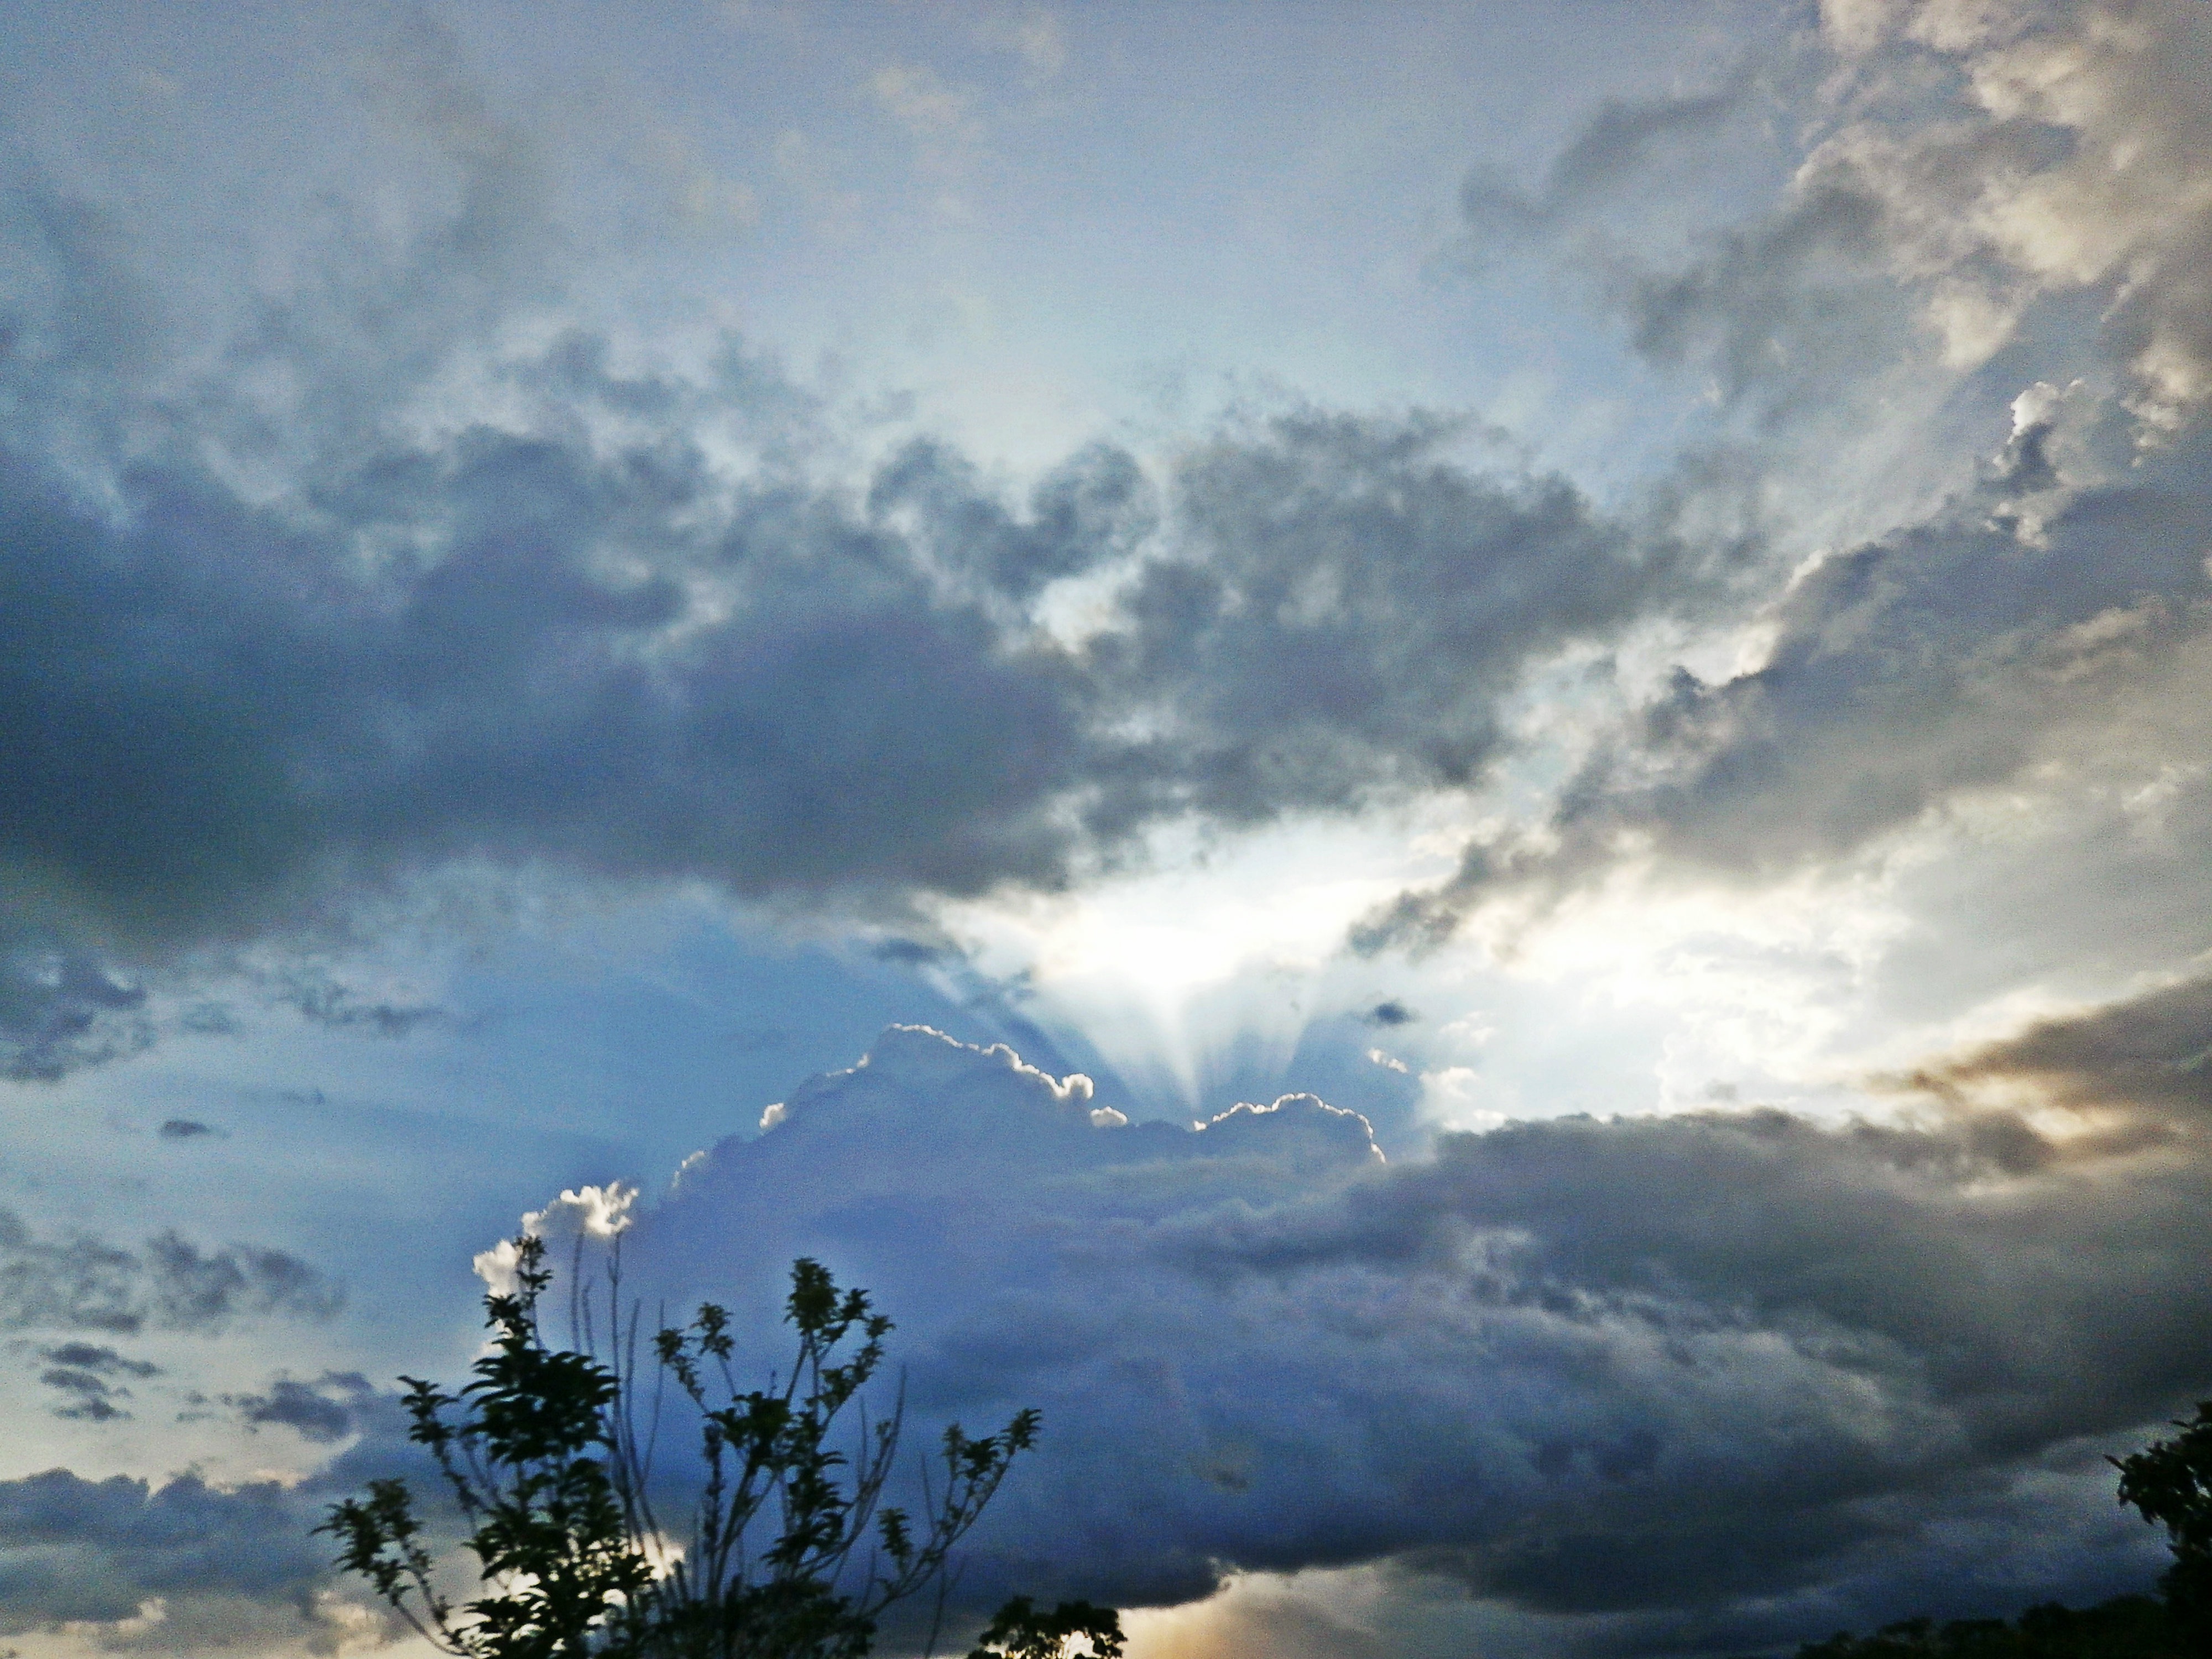
nature, horizon, mountain, cloud, sky, sunlight, morning, dawn, atmosphere, dusk, weather, cumulus, plain, meteorological phenomenon, atmospheric phenomenon, atmosphere of earth